Greenwich

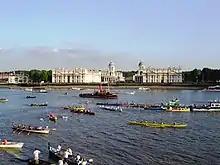
Boats at Greenwich at the end of the Great River Race

Greenwich Station is at the northern apex of the Ashburnham Triangle, a residential estate developed by the Ashburnham family, mainly between 1830 and 1870, on land previously developed as market gardens. It is now a designated conservation area. The present Greenwich Theatre, further to the east, on Croom's Hill, was constructed inside the shell of a Victorian music hall. Beginning life in 1855 as an annexe to the Rose and Crown, the music hall was rebuilt in 1871 by Charles Crowder and subsequently operated under many names. Further south on Croom's Hill, the Roman Catholic church of Our Ladye Star of the Sea was opened in 1851.